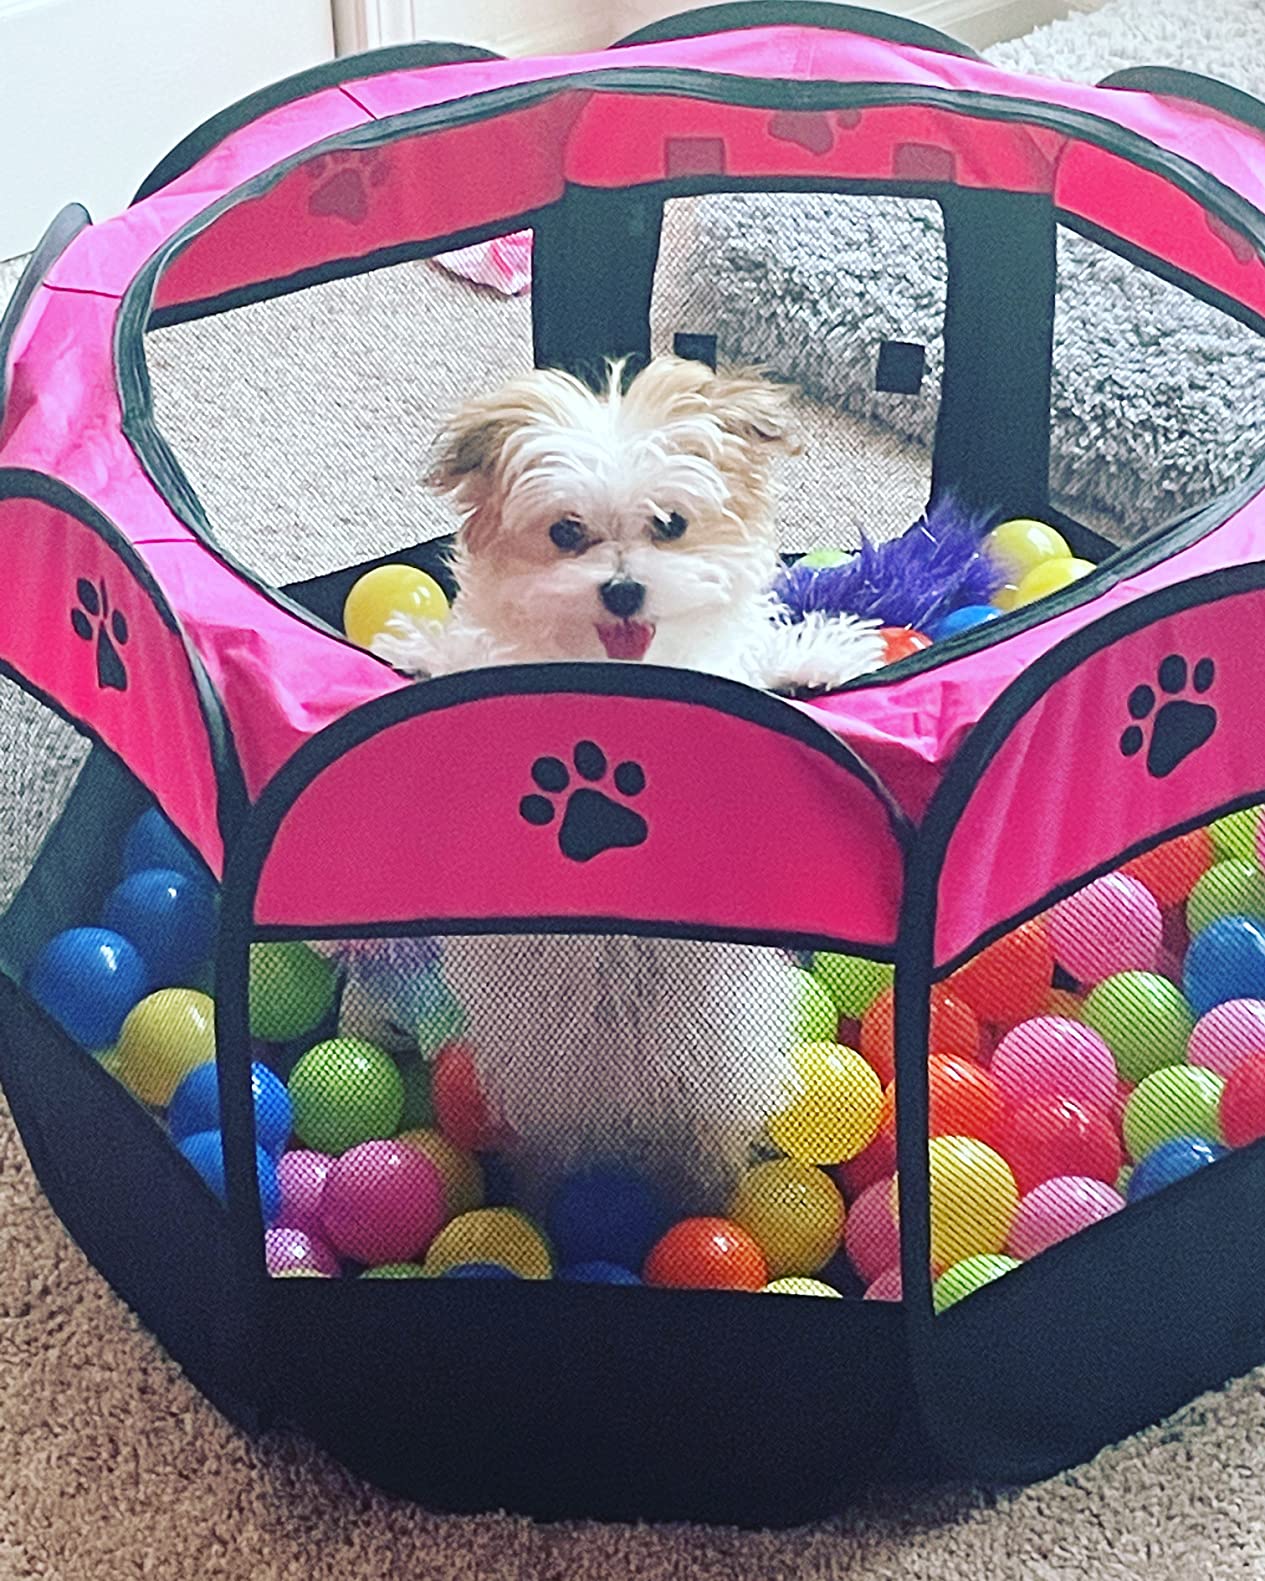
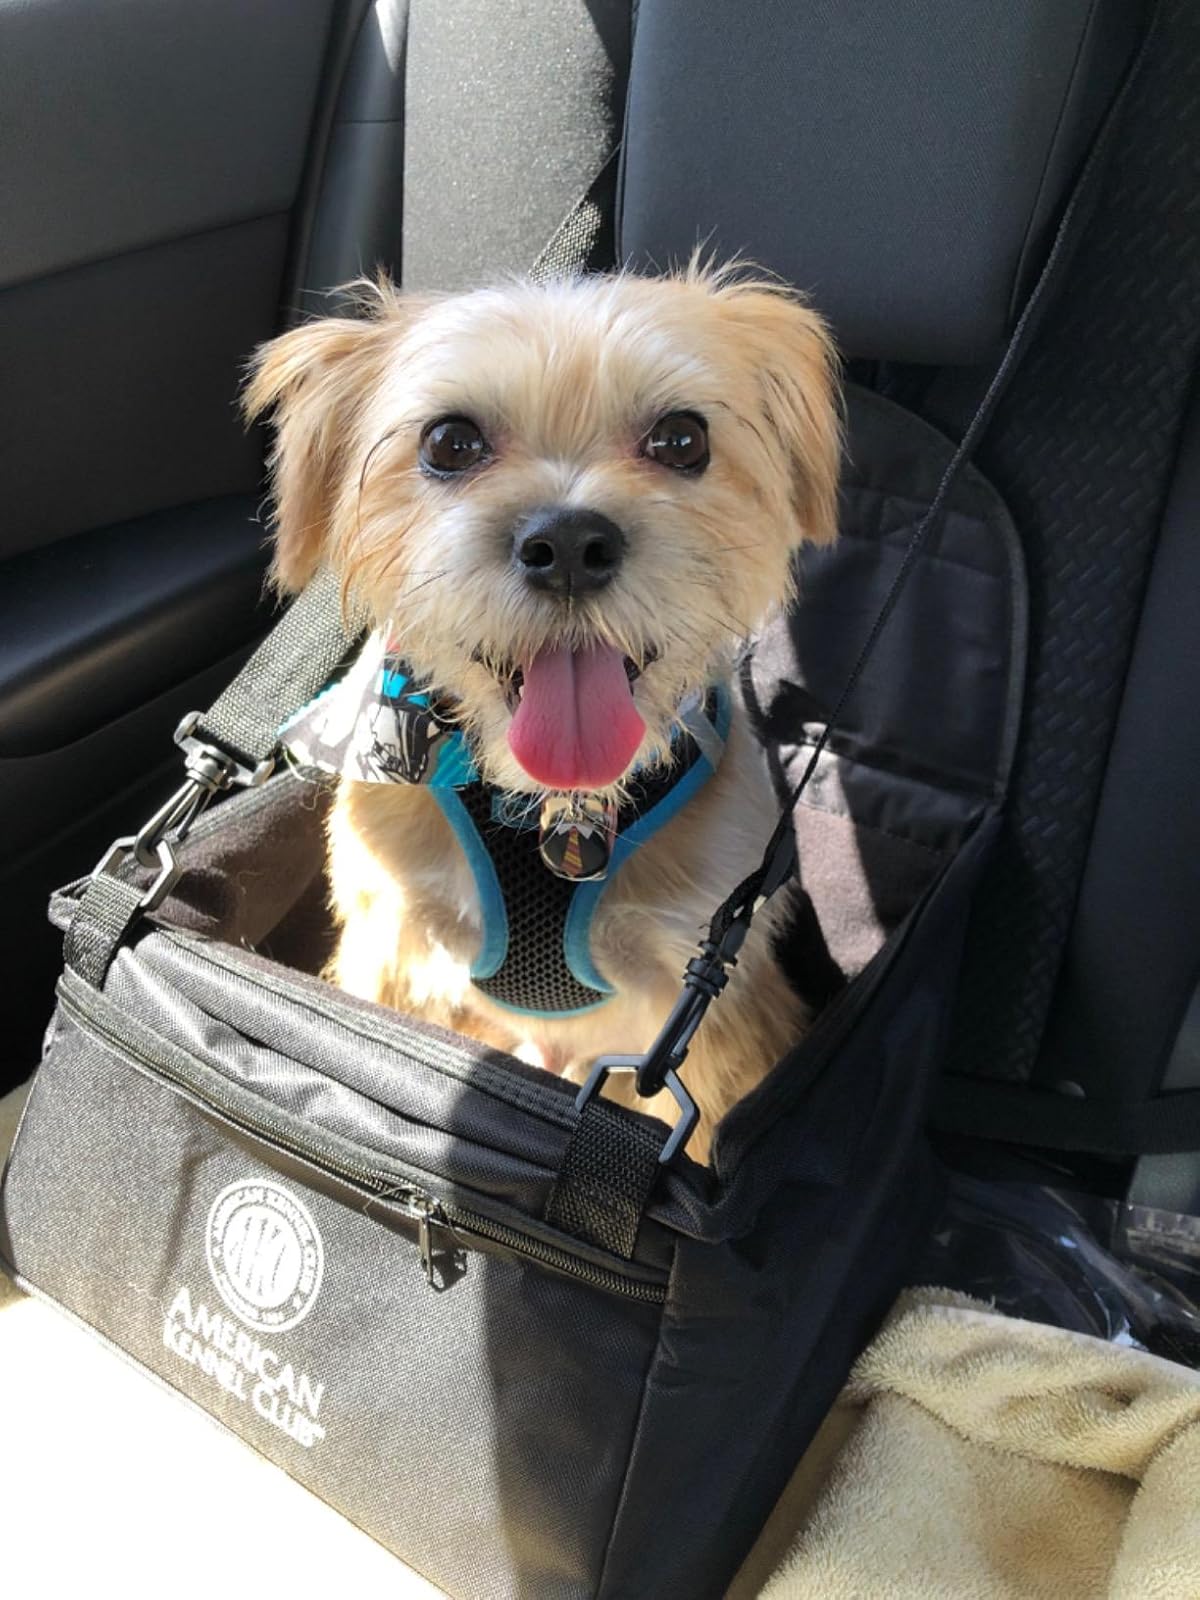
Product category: items_kennel
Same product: no